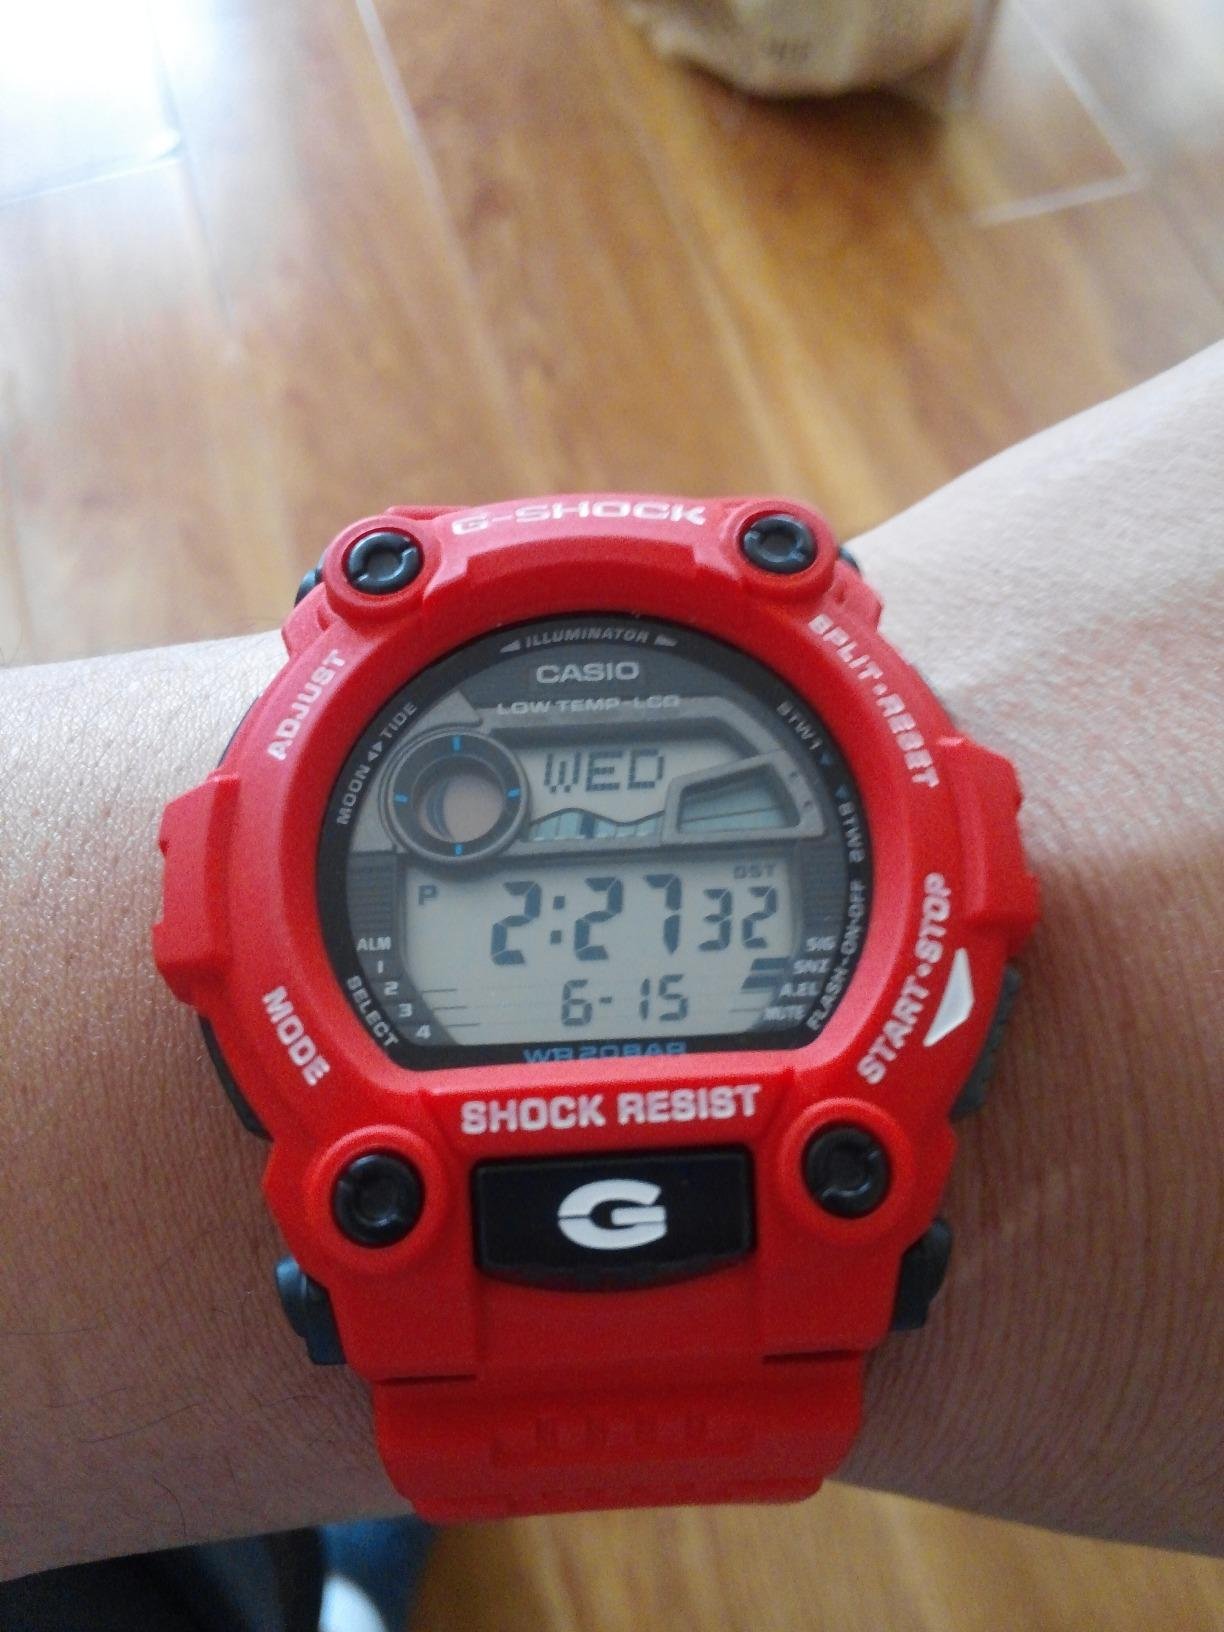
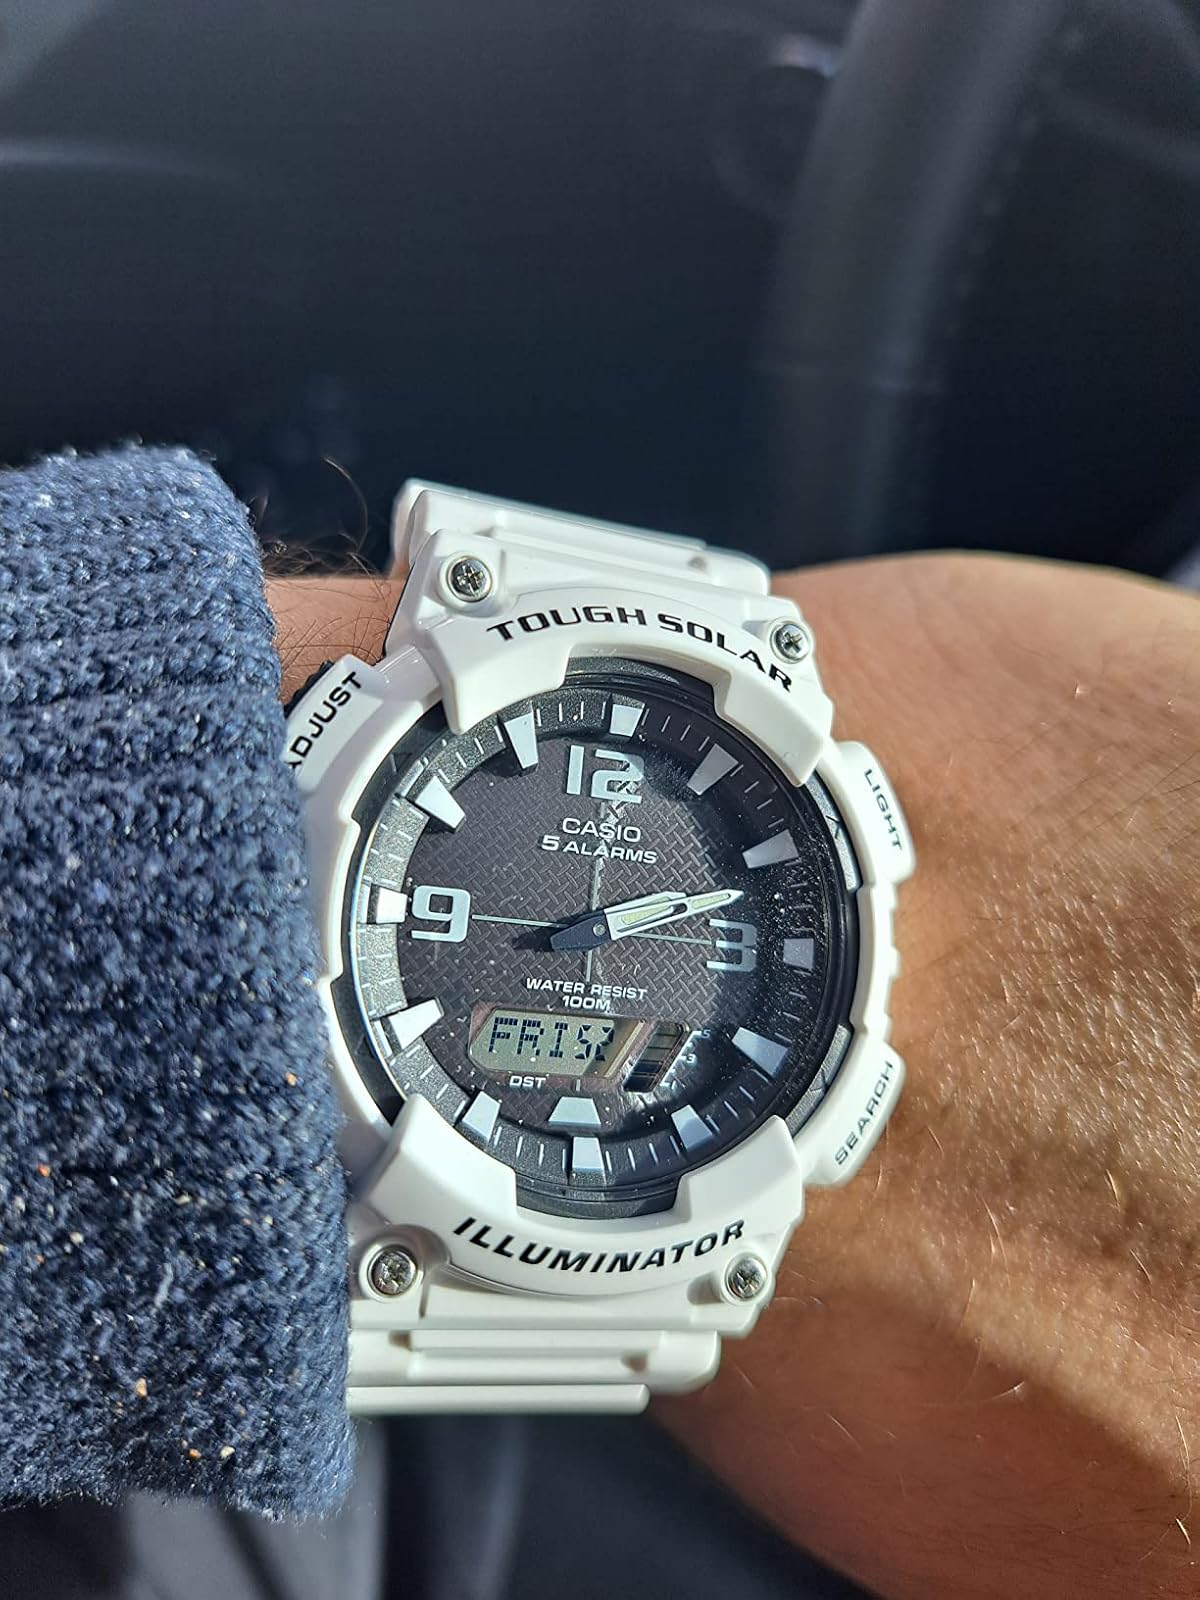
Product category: accessories_watch
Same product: no